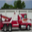
Label: truck